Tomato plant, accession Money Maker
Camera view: vertical (180 deg); turntable rotation: 210 degrees
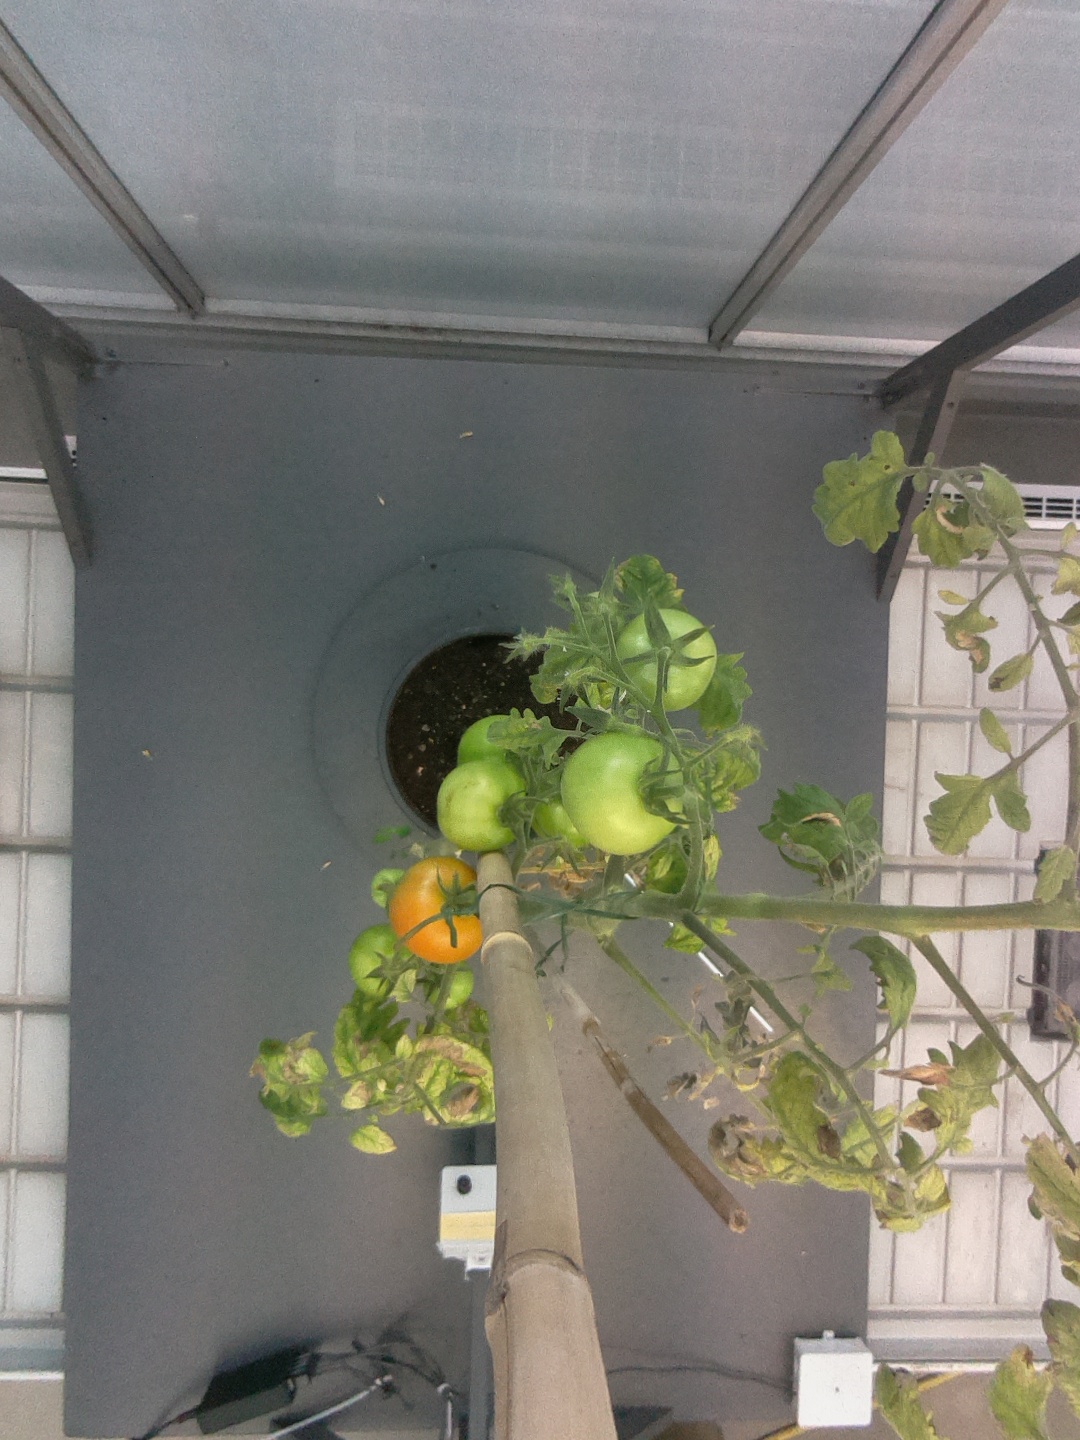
BBCH growth stage 80: fruits start showing typical ripe color (orange -> red)